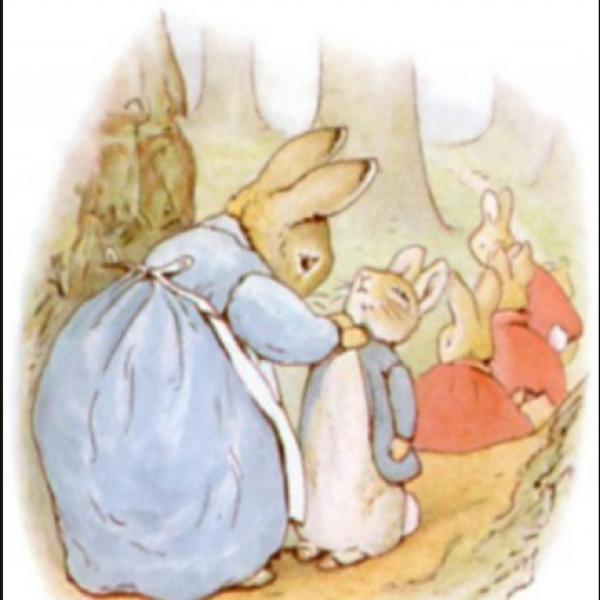
回答: 特別な日はお気に入りのブローチ